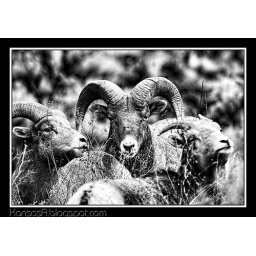
Done in black and white charcoal.